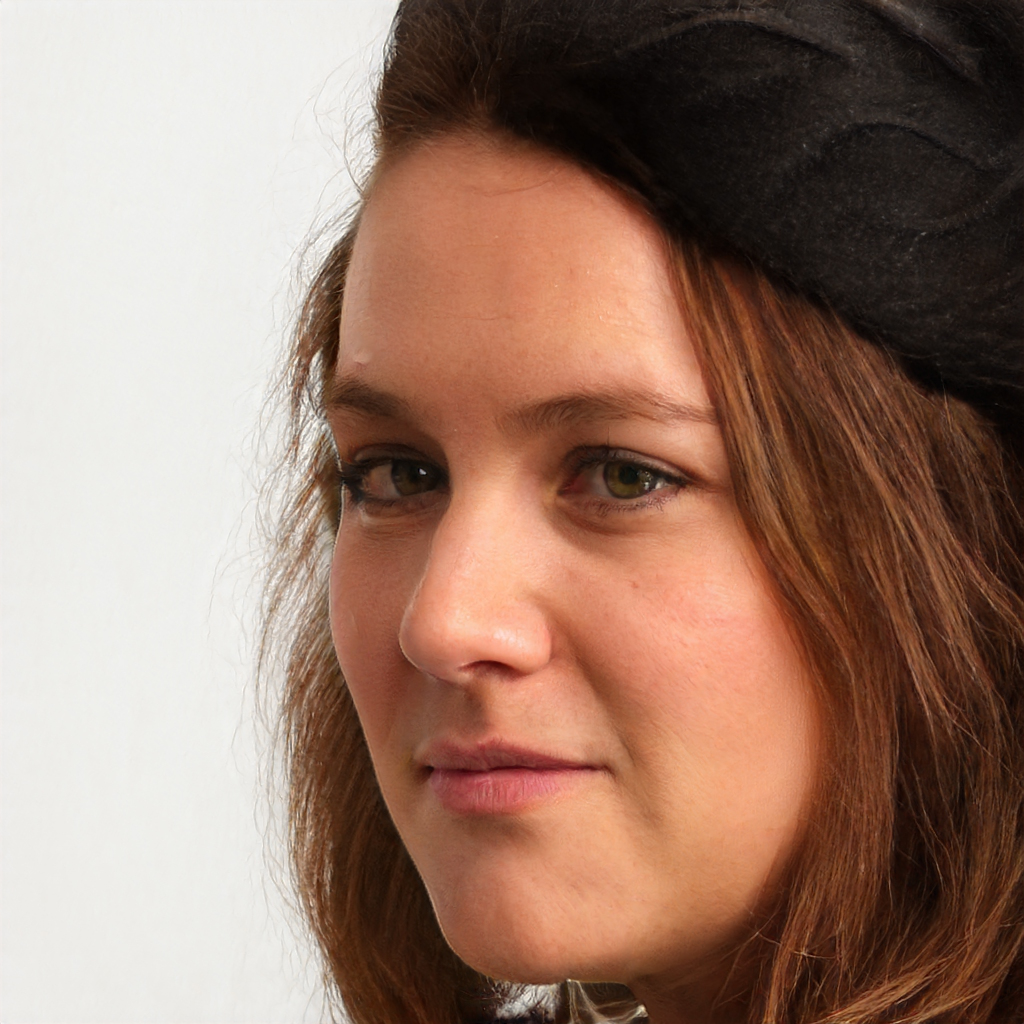
Label: Colored